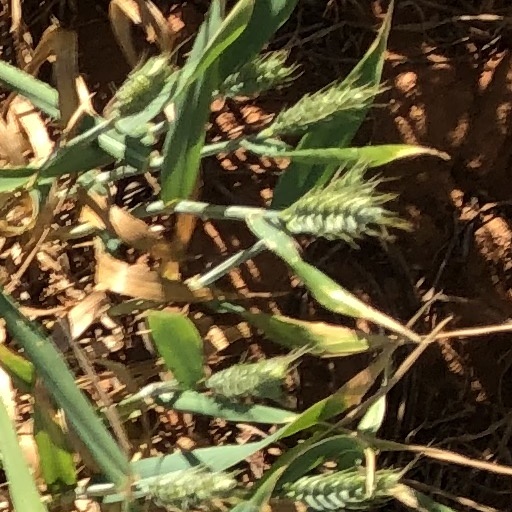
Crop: wheat